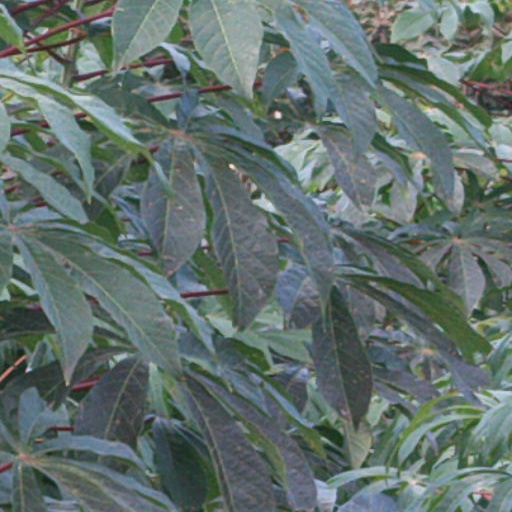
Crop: cassava